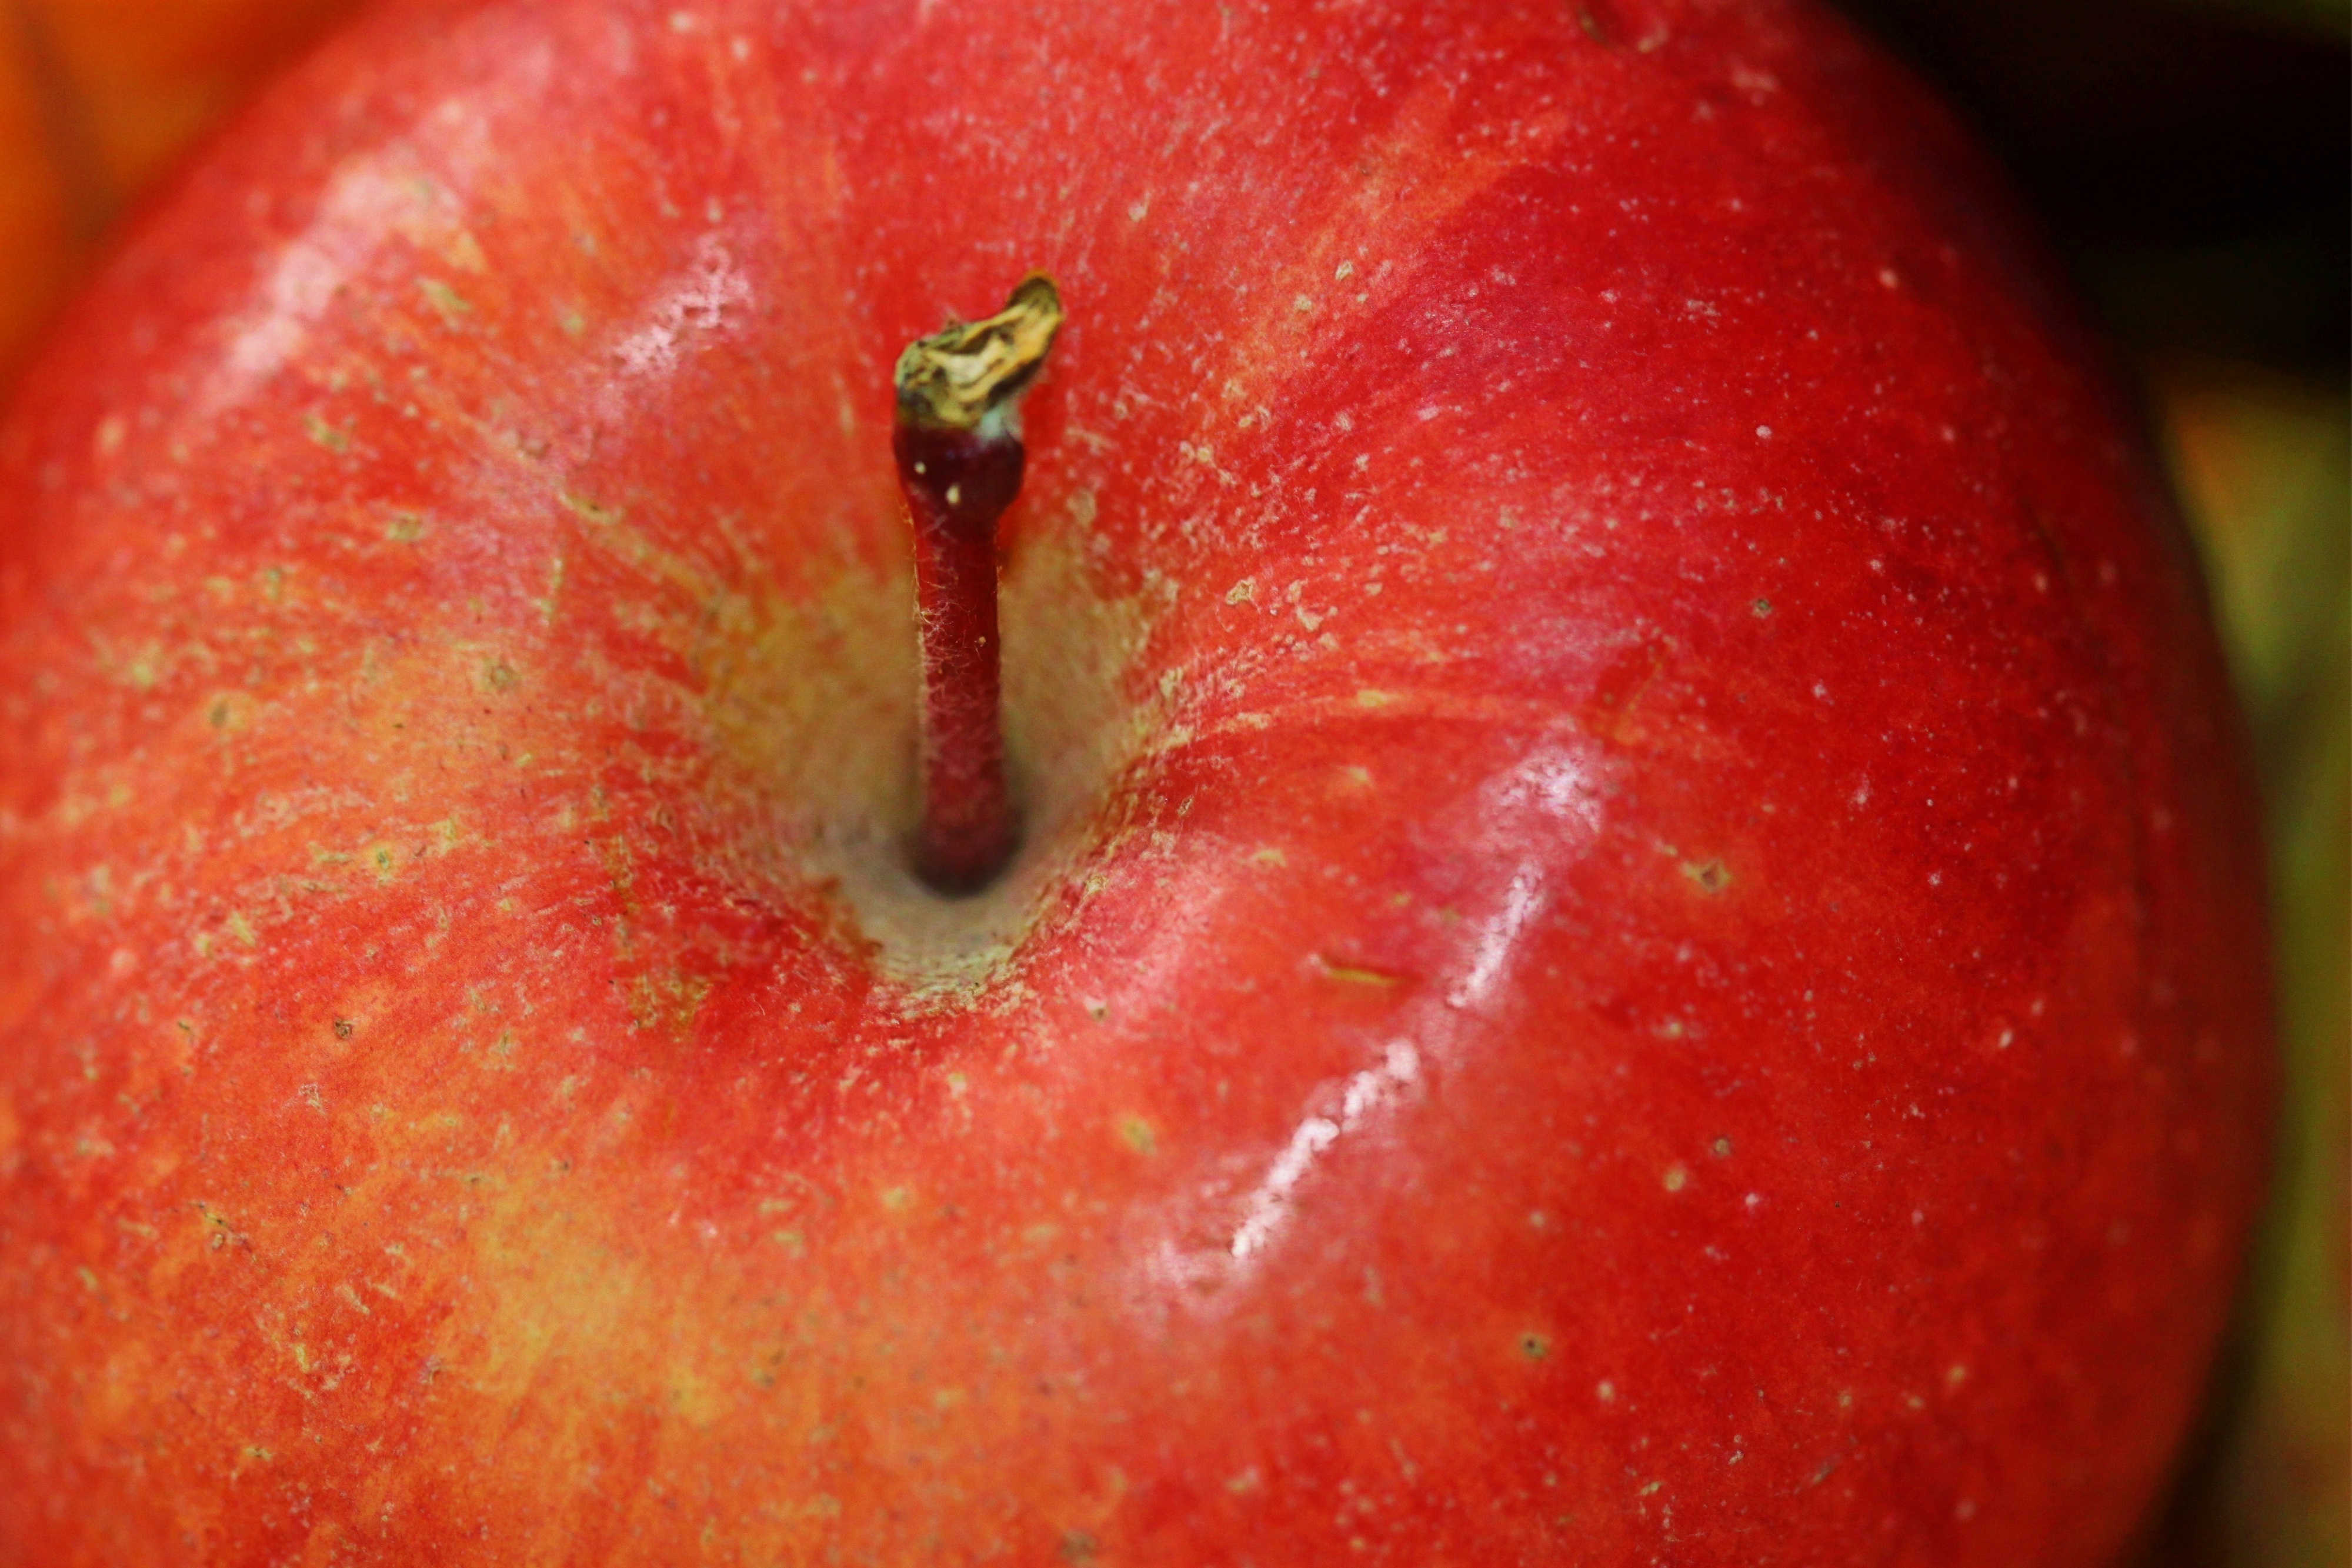
apple, plant, fruit, flower, food, red, produce, healthy, eat, delicious, stalk, close up, fruits, vitamins, frisch, macro photography, flowering plant, rose family, apple peel, apple stalk, land plant, rose order